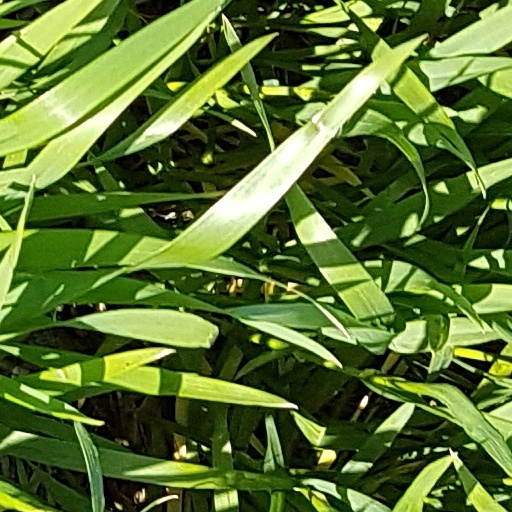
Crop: wheat